Vietnamese boat people

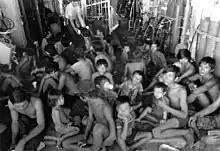
Rescued Vietnamese being given water.

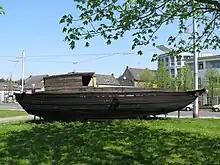
Escape boat saved by the Cap Anamur in late April 1984, placed in Troisdorf

The Vietnam War ended on April 30, 1975, with the fall of Saigon to the People's Army of Vietnam and the subsequent evacuation of more than 130,000 Vietnamese closely associated with the United States or the former government of South Vietnam. Most of the evacuees were resettled in the United States in Operation New Life and Operation New Arrivals. The U.S. government transported refugees from Vietnam via aircraft and ships to temporarily settle down in Guam before moving them to designated homes in the contiguous United States. Within the same year, communist forces gained control of Cambodia and Laos, thus engendering a steady flow of refugees fleeing all three countries. In 1975, President Gerald Ford signed the Indochina Migration and Refugee Assistance Act, budgeting roughly 455 million dollars in the effort to provide transportation, healthcare, and accommodations to the 130,000 Vietnamese, Cambodian, and Lao refugees.